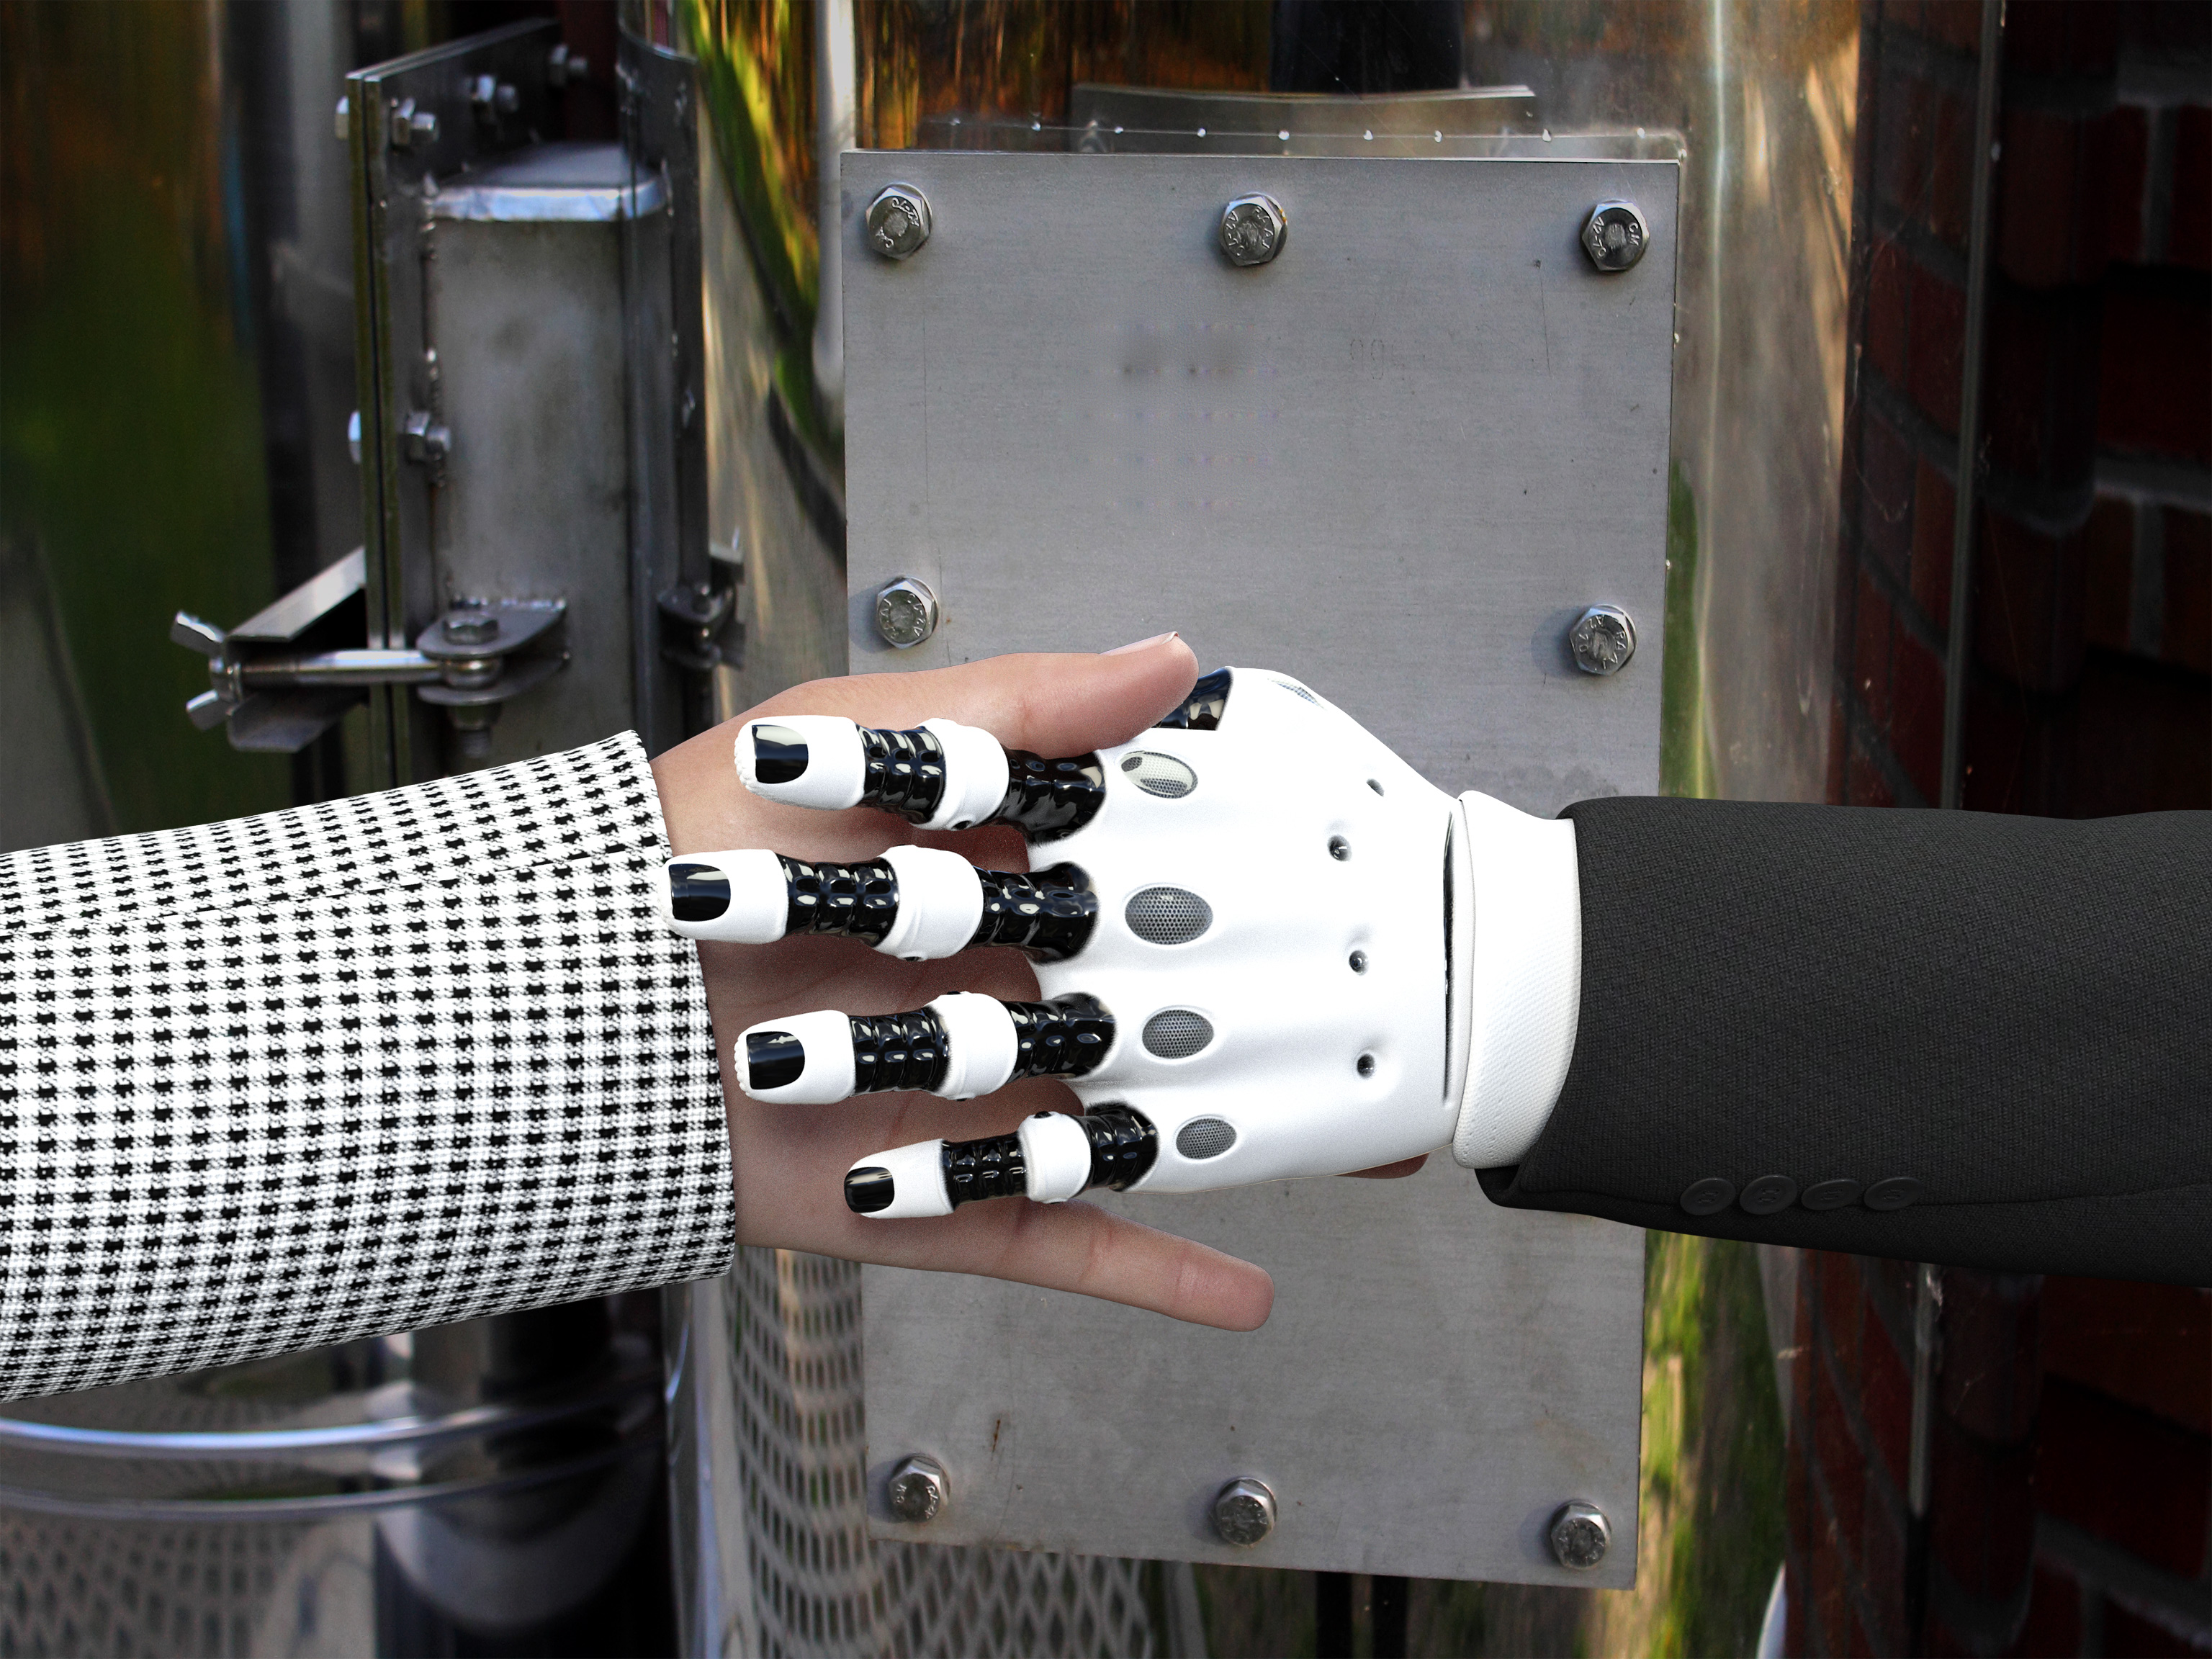
process, business, ideas, technology, development, factory, graphic, human, connect, hand, intelligence, artificial, future, machine, wireless, gear, background, cyber, industrial, system, blue, arm, physical, illustrative, industry, revolution, robotic, digitalization, icon, handshake, shake, data, concept, smart, iot, manufacturing, things, man, communication, cyberspace, futuristic, network, robot, holding, automation